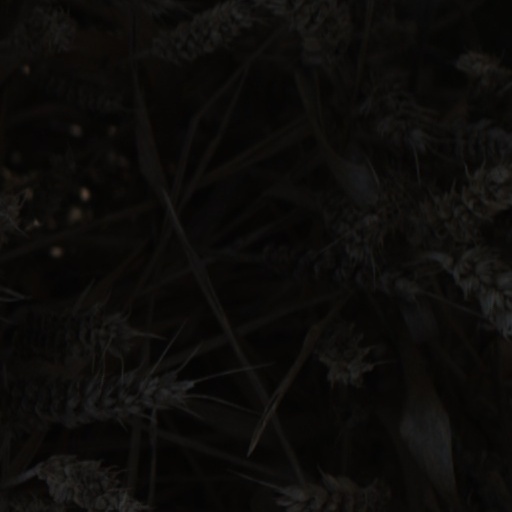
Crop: wheat